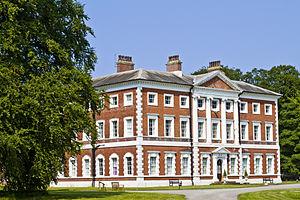
Lytham St Annes, nom également orthographié Lytham St Anne's, est une ville britannique au statut de paroisse civile et située dans le Lancashire en Angleterre. Lors du recensement de 2011, elle compte 42 954 habitants.